Alperen Şengün

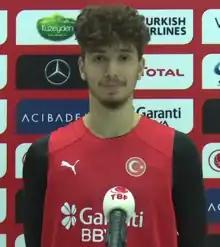
Şengün with the Turkey national team in 2020

In November 2020, Şengün joined the senior Turkish national team, as he played with Turkey at the 2022 EuroBasket Qualifiers. In four games played at the qualifiers, he averaged 12.0 points, 7.3 rebounds, 1.0 assists, 1.3 steals and 1.0 blocks in 23.1 minutes per game. He shot 53.3 percent from the field overall, 51.9 percent on two-point field goal attempts, 66.7 percent on three-point field goal attempts and 50 percent from the free-throw line.